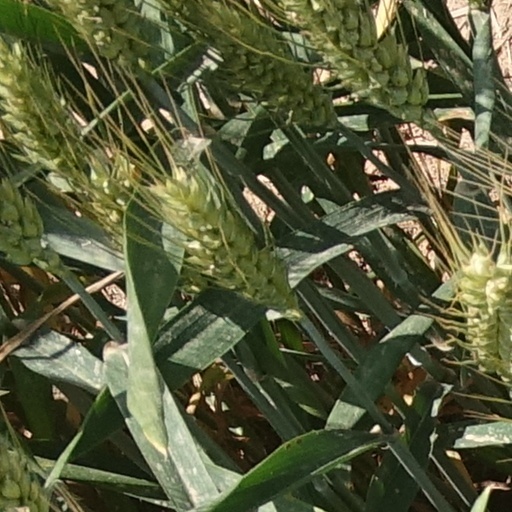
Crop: wheat